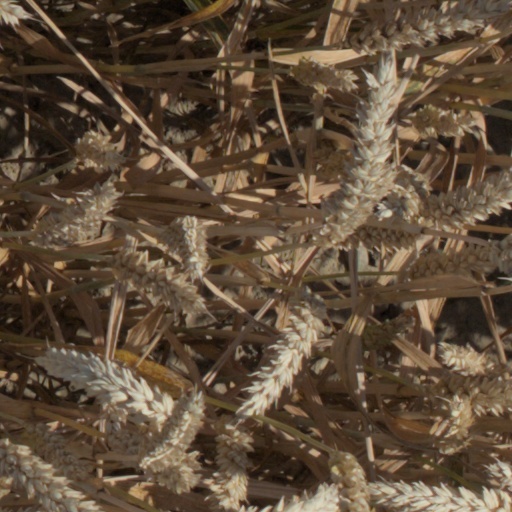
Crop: wheat